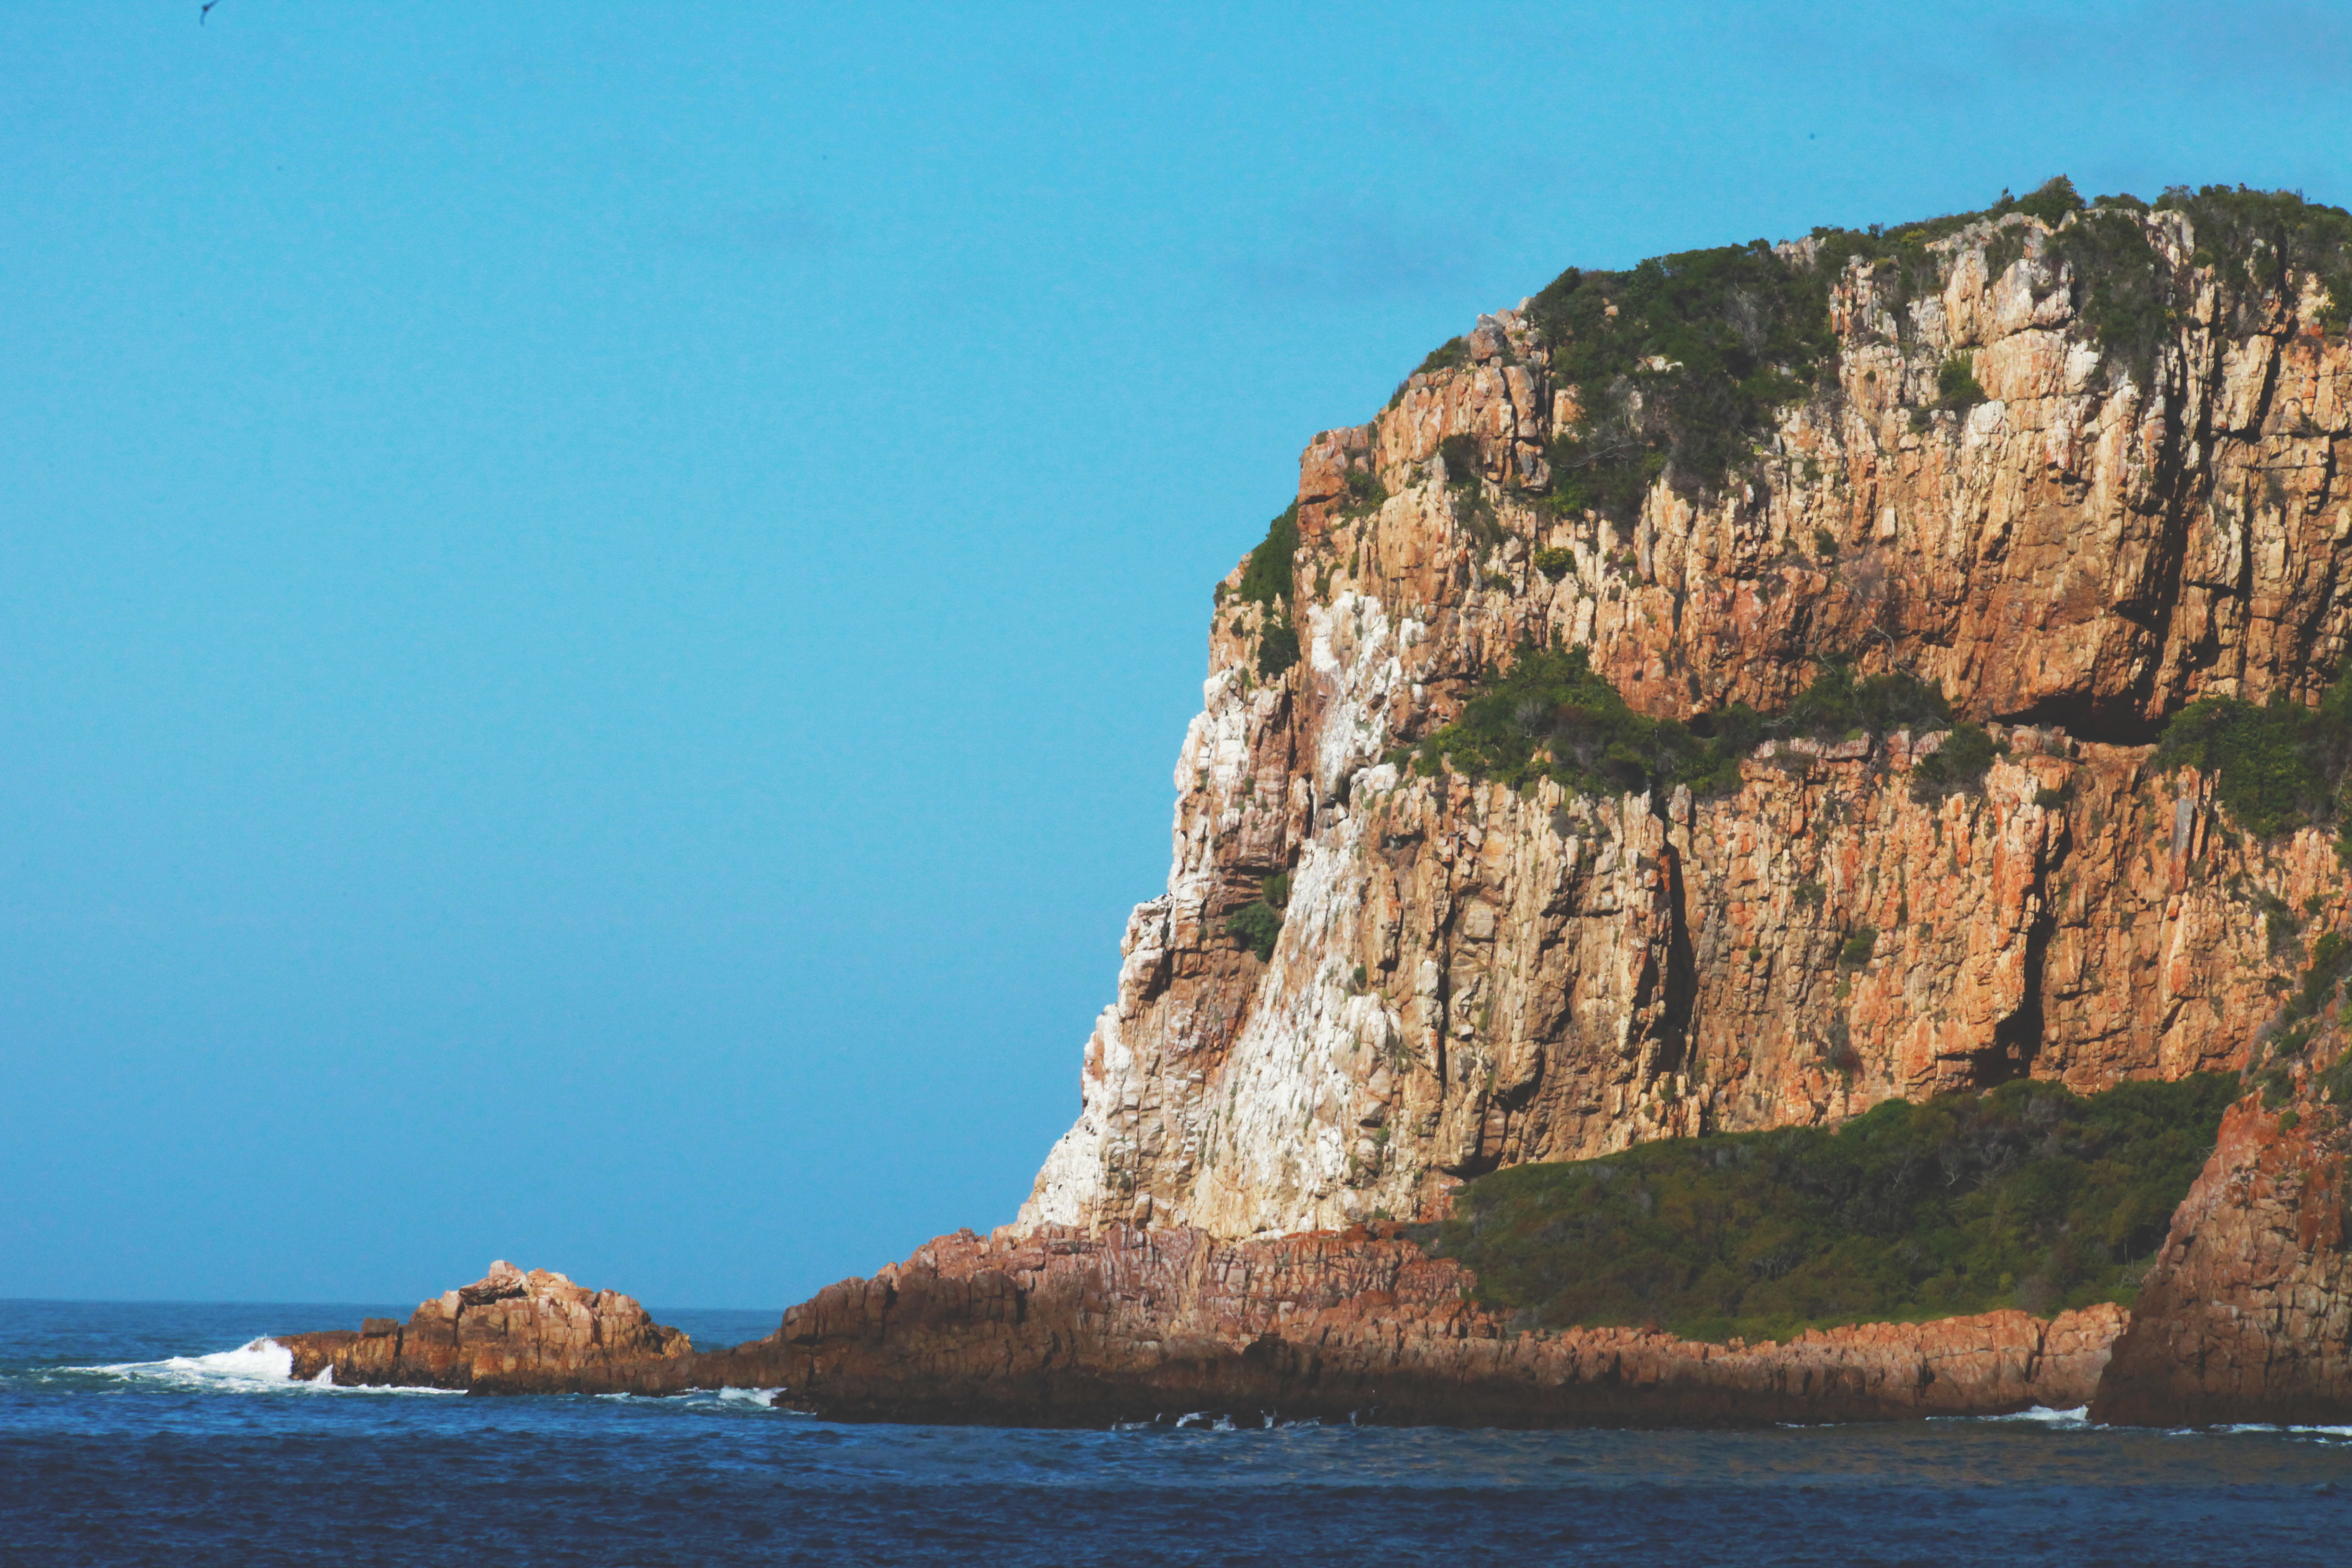
sea, coast, nature, rock, ocean, sky, shore, formation, cliff, cove, seascape, bay, island, stack, terrain, geology, cape, islet, landform, geographical feature